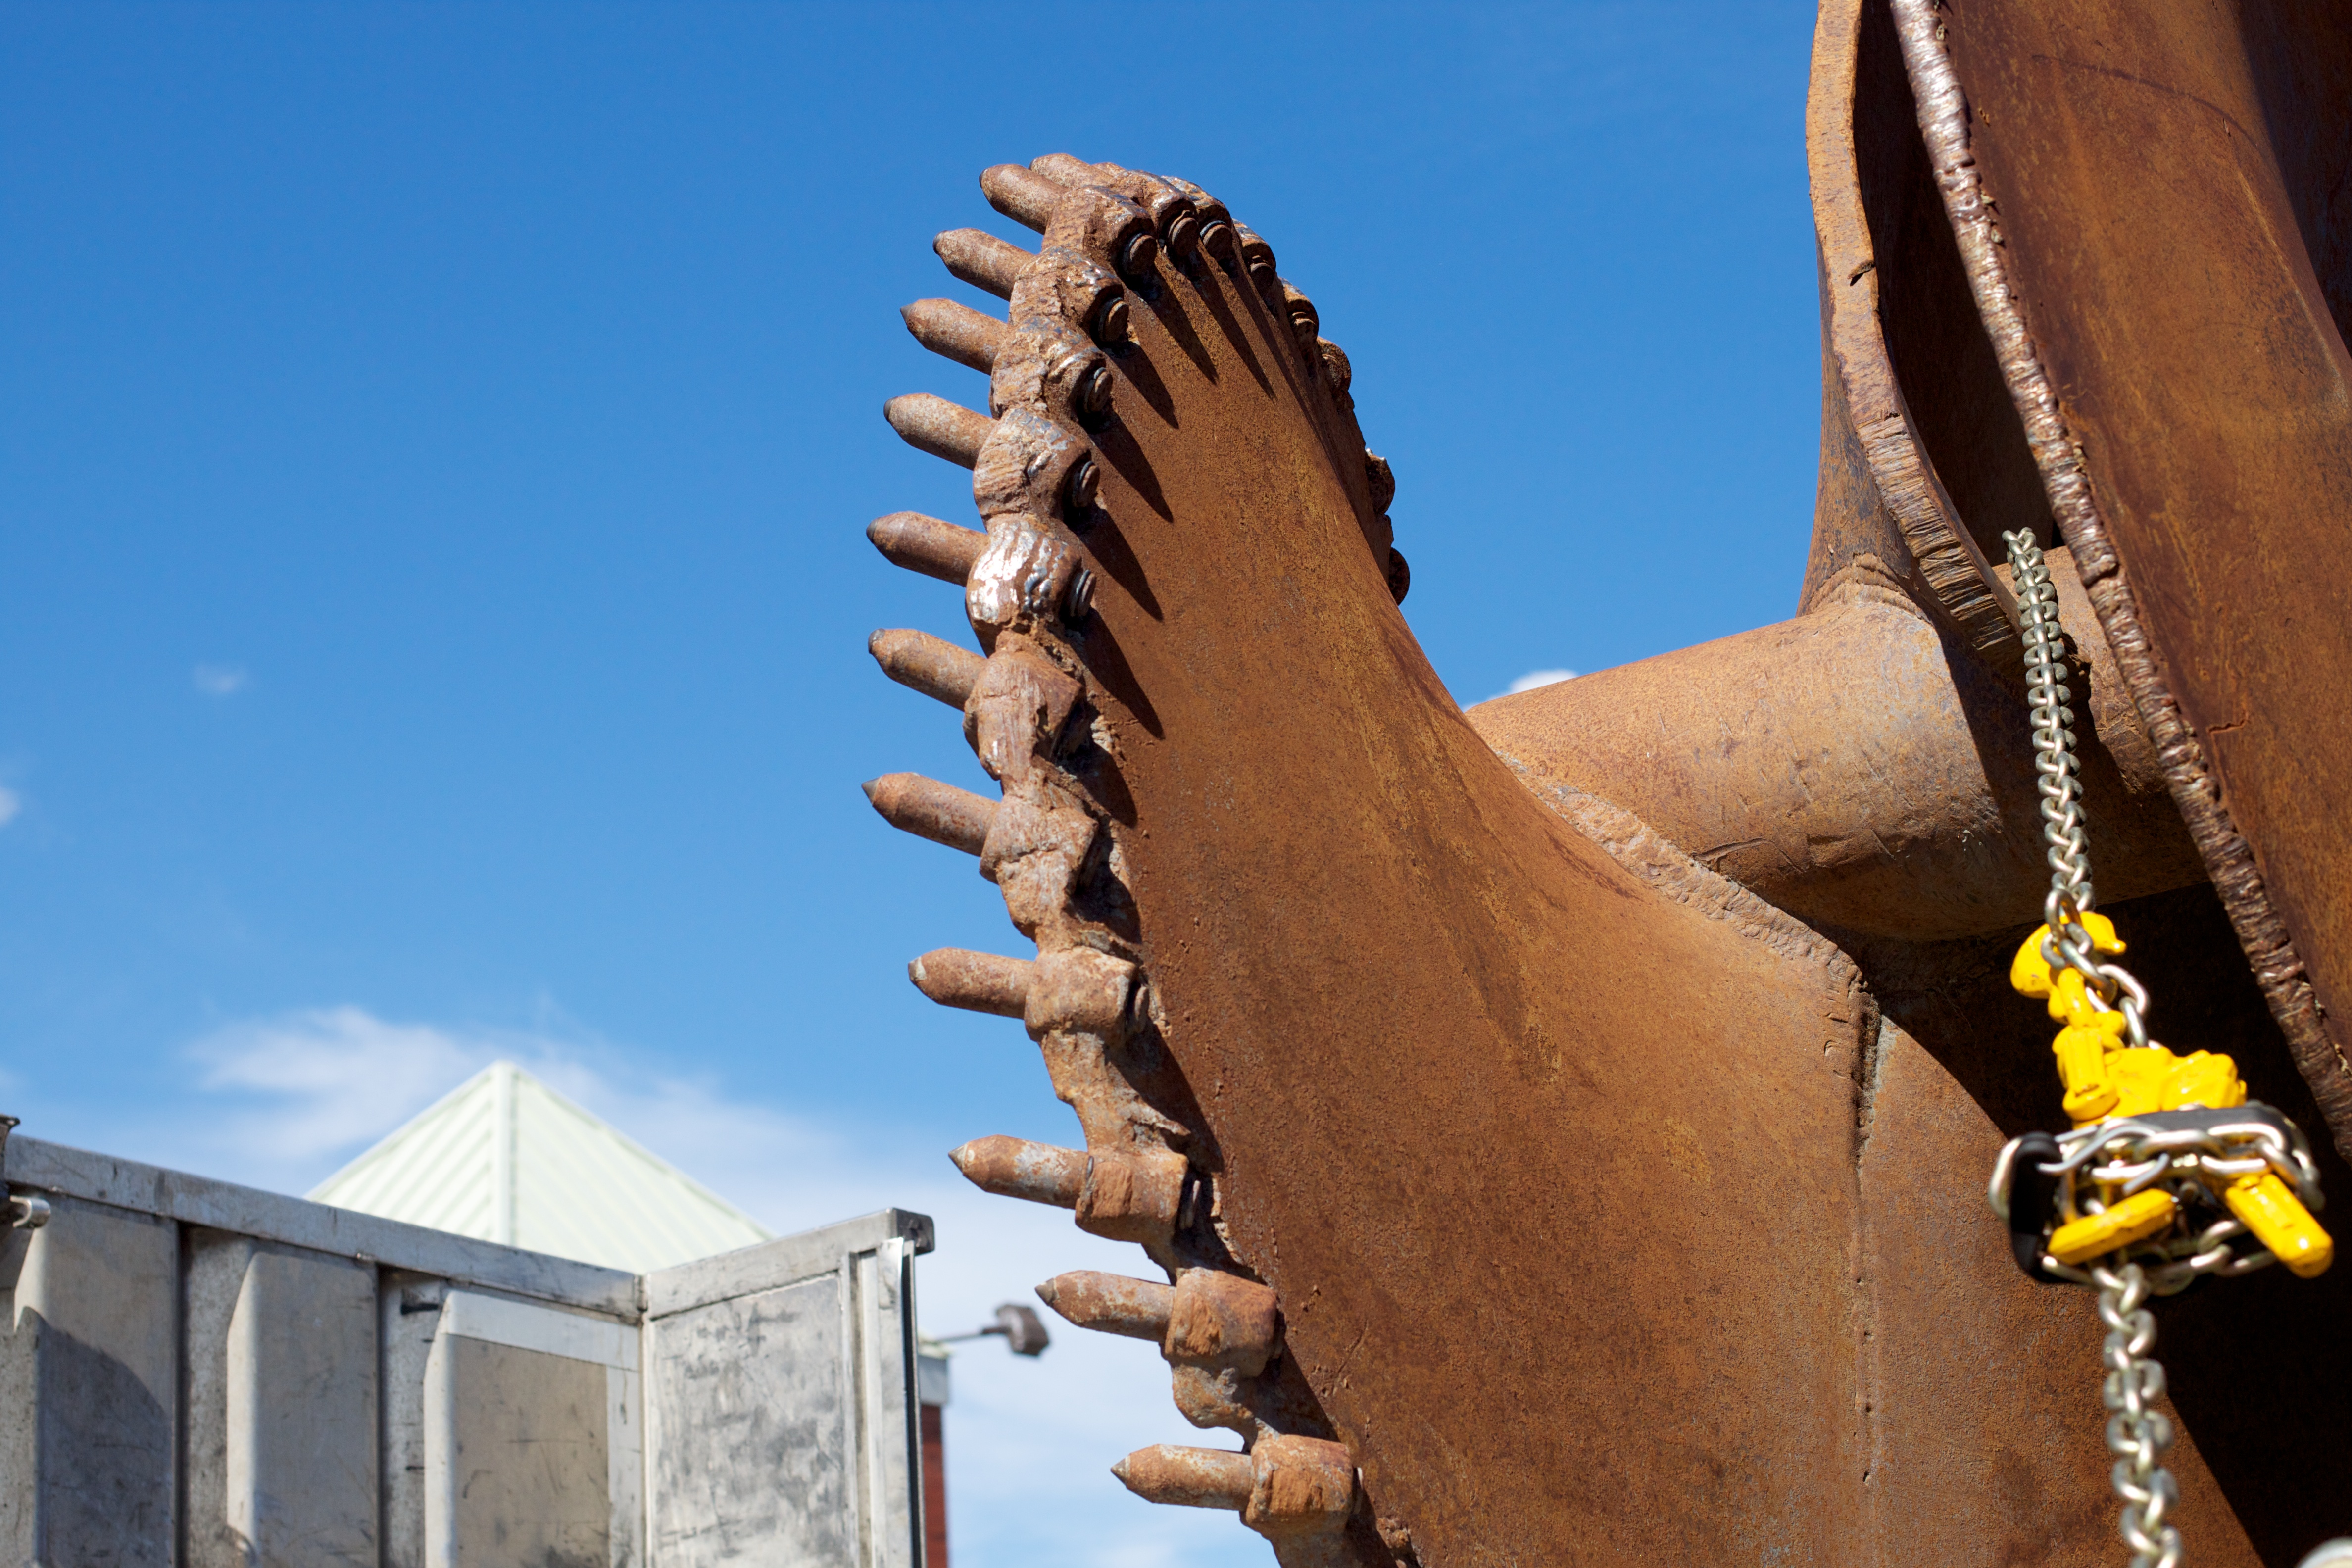
monument, statue, sculpture, art, temple, odyssey, ancient history